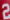
Number: 2